Ilmari Kianto

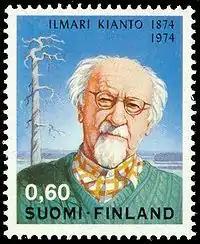
Ilmari Kianto portrayed on a postage stamp published in 1974.

Ilmari Kianto (7 May 1874 – 27 April 1970), also known as Ilmari Calamnius and Ilmari Iki-Kianto, was a Finnish author. He was born in Pulkkila, Northern Ostrobothnia, and is best known for his books "Punainen viiva" ("The Red Line", published 1909) and "Ryysyrannan Jooseppi" (published in 1924). In his books, he describes people and living at Suomussalmi municipality in Kainuu region. He was also a Karelian irredenitist and an anti-communist. He died in Helsinki, aged 95. Composer Jean Sibelius used Kianto's poem 'Lastu lainehilla' (Driftwood) as the lyric for the last of his Seven Songs, Op.17 (1902).